João Sousa

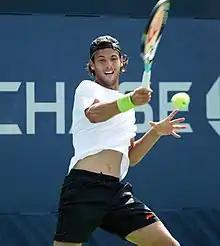
Sousa hitting a forehand during 2013 US Open.

Sousa's game is strongly based on his serve and forehand. He is right-handed and plays with a two-handed backhand. Sousa has said the forehand is his favourite shot and that he prefers playing on clay courts. He is known for expressing his emotions on court at times, often focusing on his coach or the umpire. Andy Murray described Sousa as a tough opponent who never backs down from a fight, while Novak Djokovic called him a "tough" and mentally strong player who "takes the best out of the opponent". Jamie Murray said Sousa has a "good forehand" and "likes playing on clay", despite his better results on hard courts. He has been described as having the potential of becoming a top-20 player.